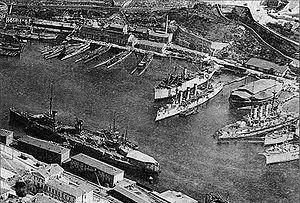
Le Souvenir de Mercure ou Mémoire de Mercure est un croiseur protégé de la classe Bogatyr de la Marine impériale russe, construit en 1901-1902.